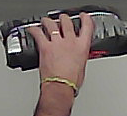
Product: lays_chill